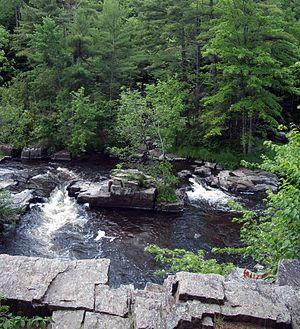
Un parc de comté est, aux États-Unis, une aire protégée administrée par un comté.